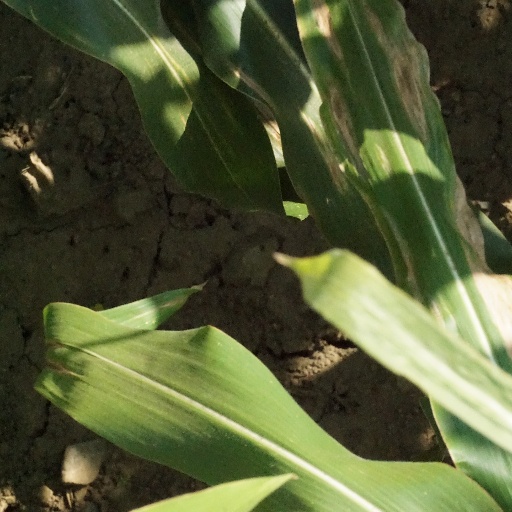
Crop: maize; corn